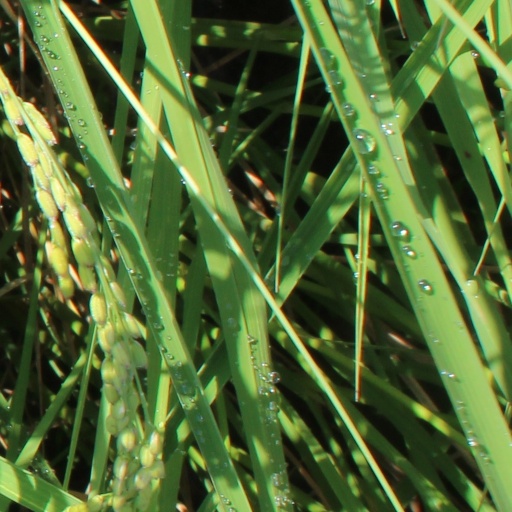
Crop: rice